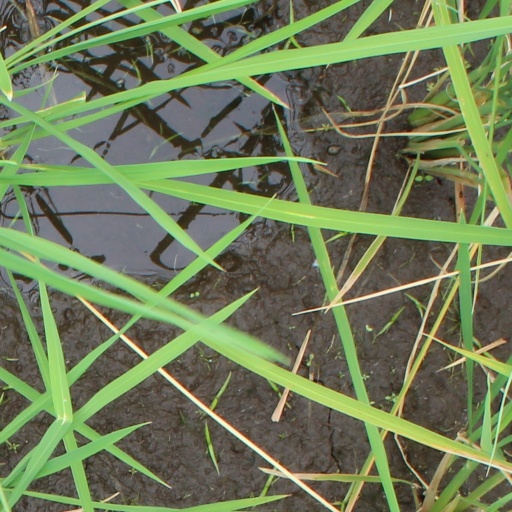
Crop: rice